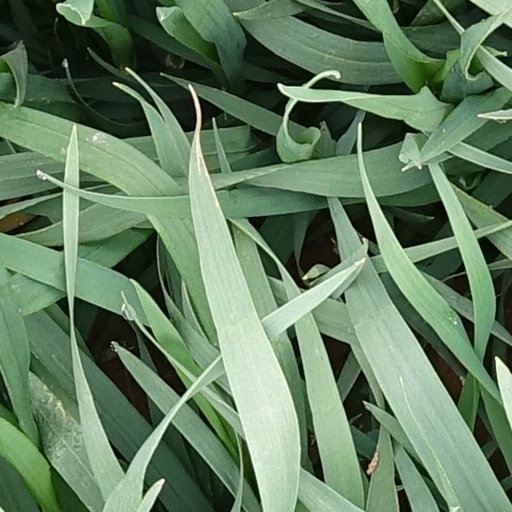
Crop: wheat